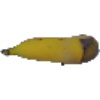
Label: Banana 1